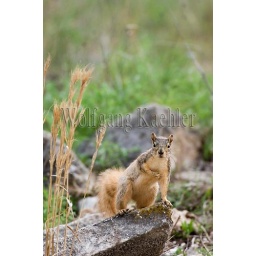
Usa, texas, hill country near hunt, eastern fox squirrel on rock